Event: Nepal Earthquake
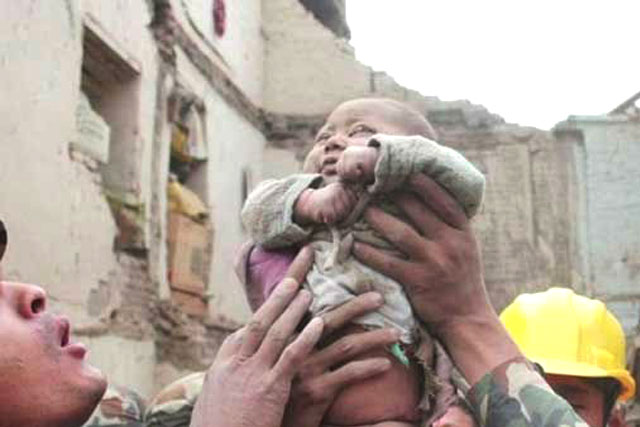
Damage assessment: damage